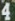
Number: 4